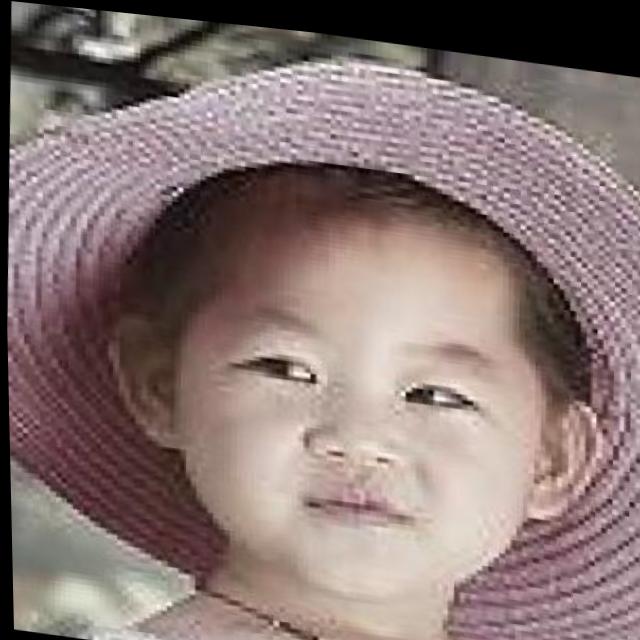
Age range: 0-12